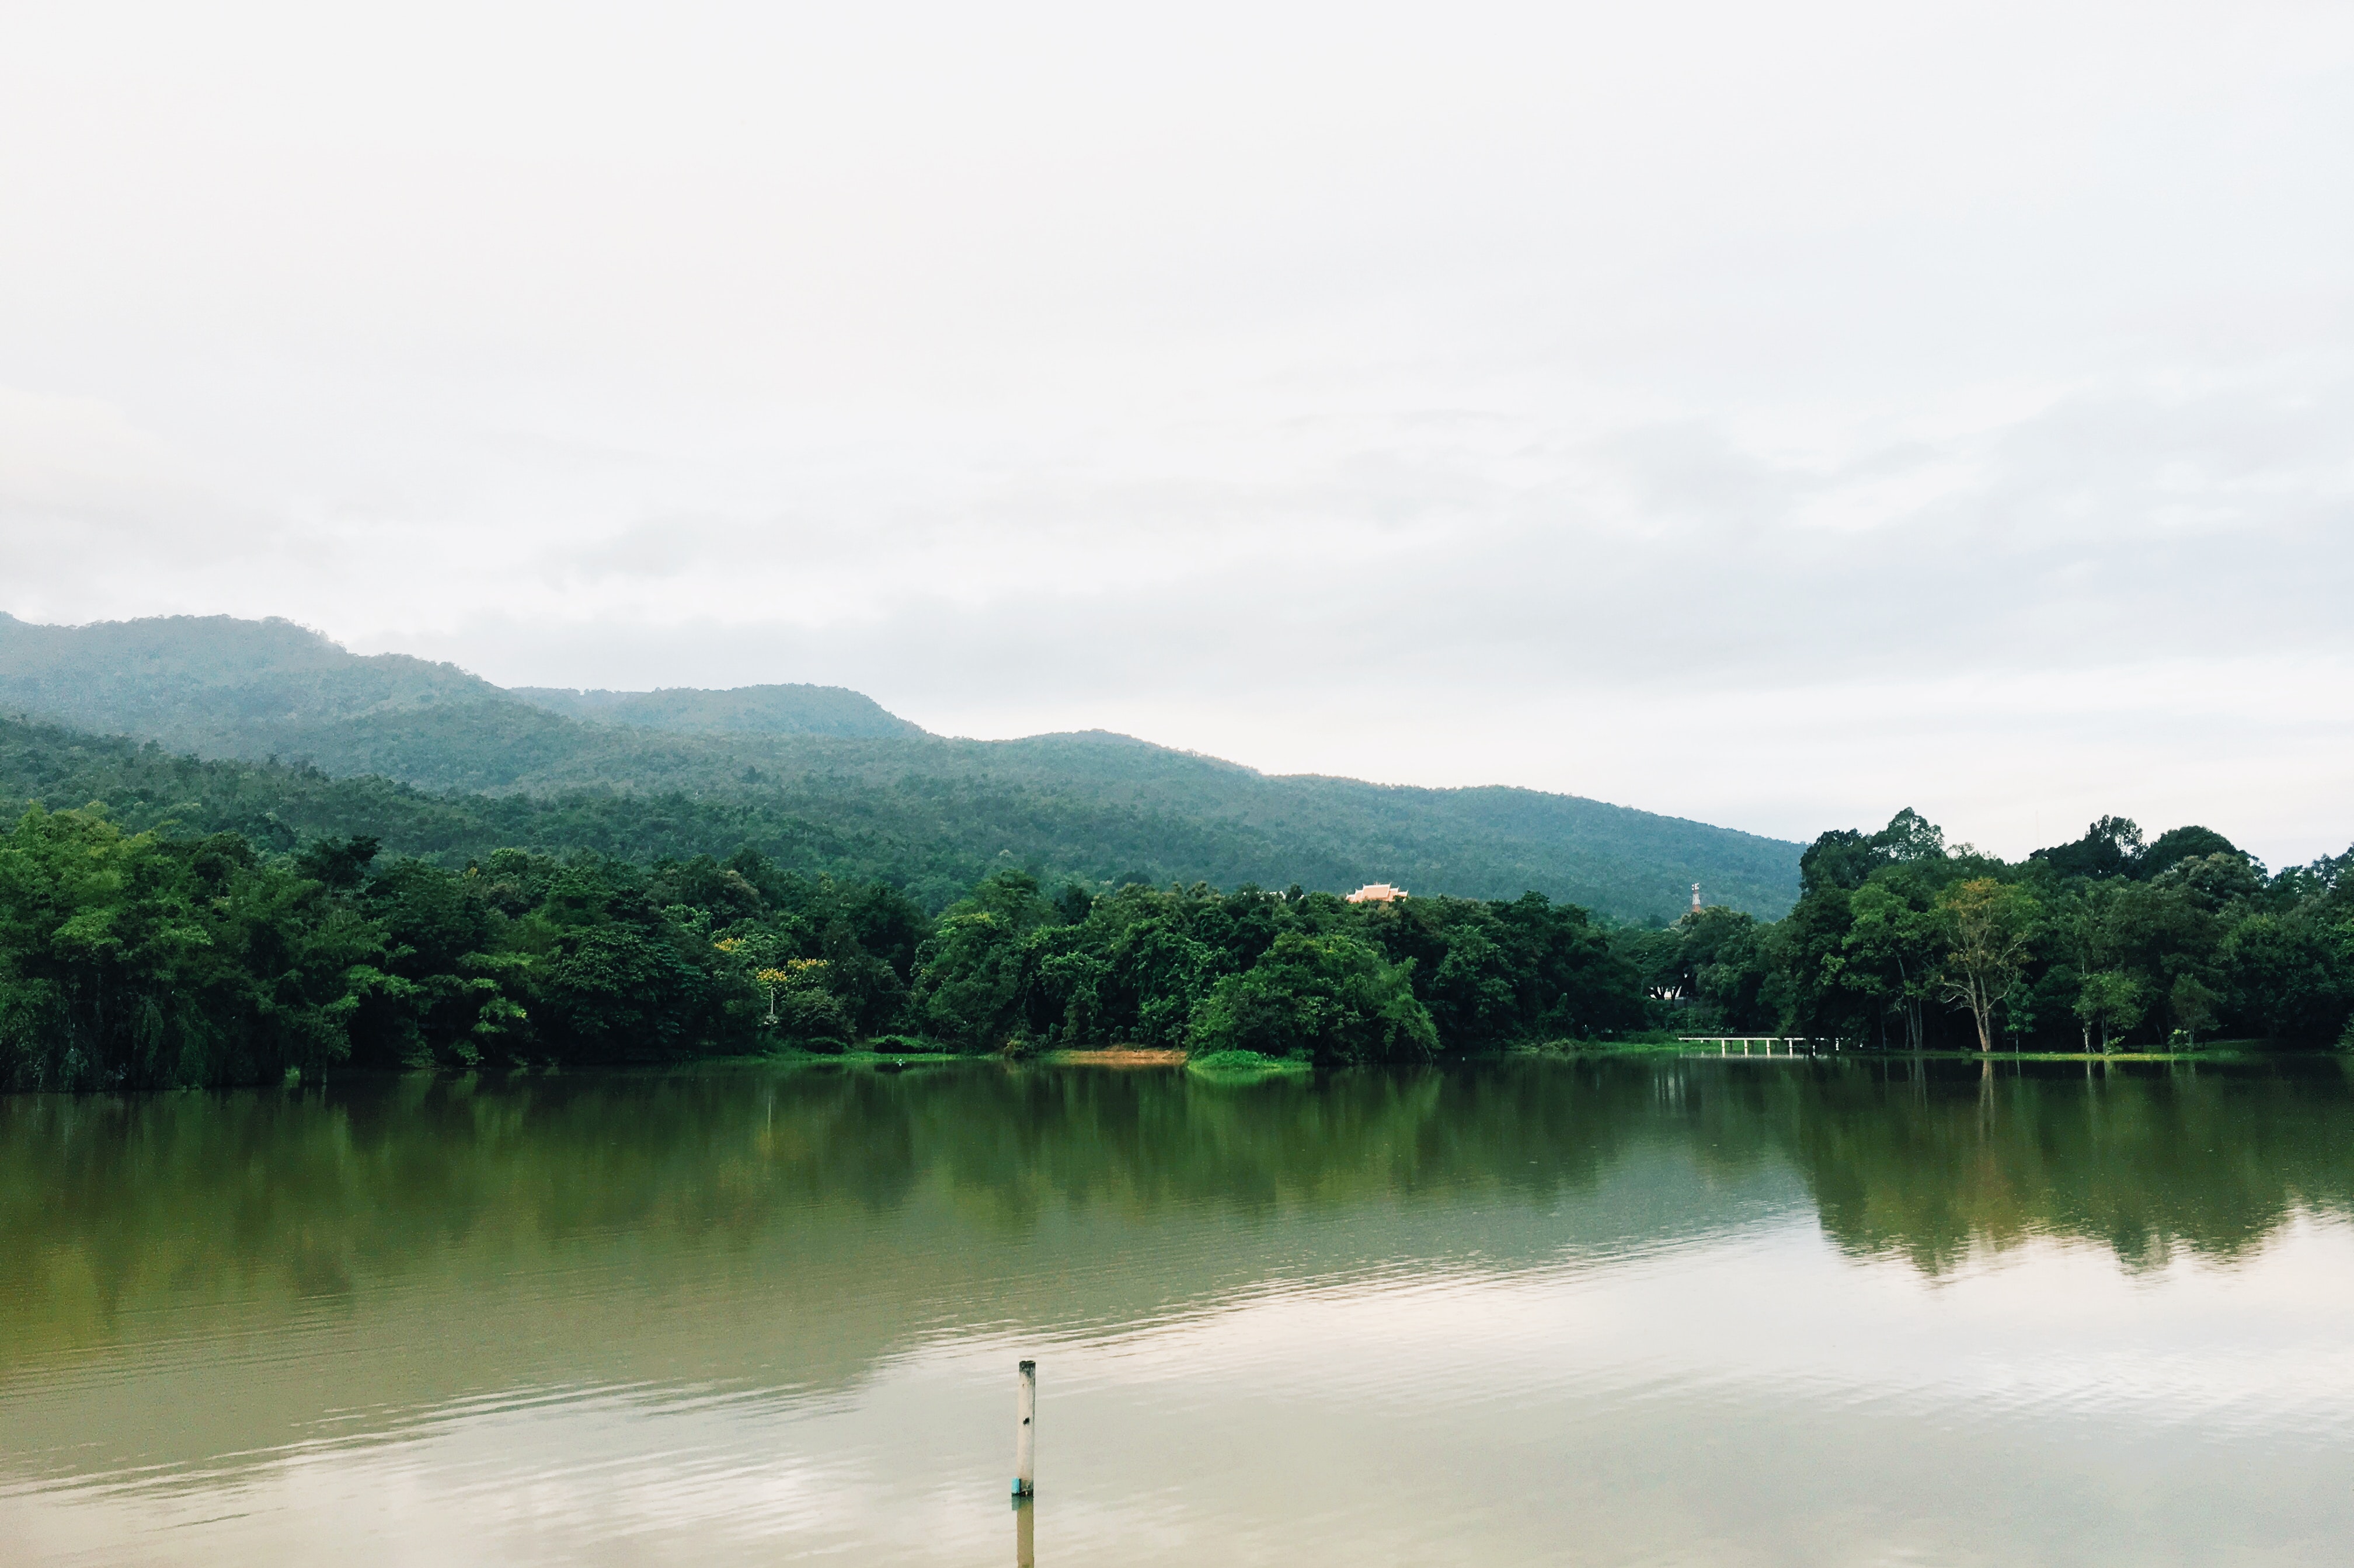
water resources, body of water, nature, water, reflection, lake, reservoir, natural landscape, sky, green, hill station, river, natural environment, atmospheric phenomenon, nature reserve, highland, bank, hill, tree, mountain, loch, cloud, lake district, landscape, rural area, pond, calm, watercourse, floodplain, national park, lacustrine plain, grassland, forest, tarn, mountain range